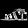
Label: Sandal